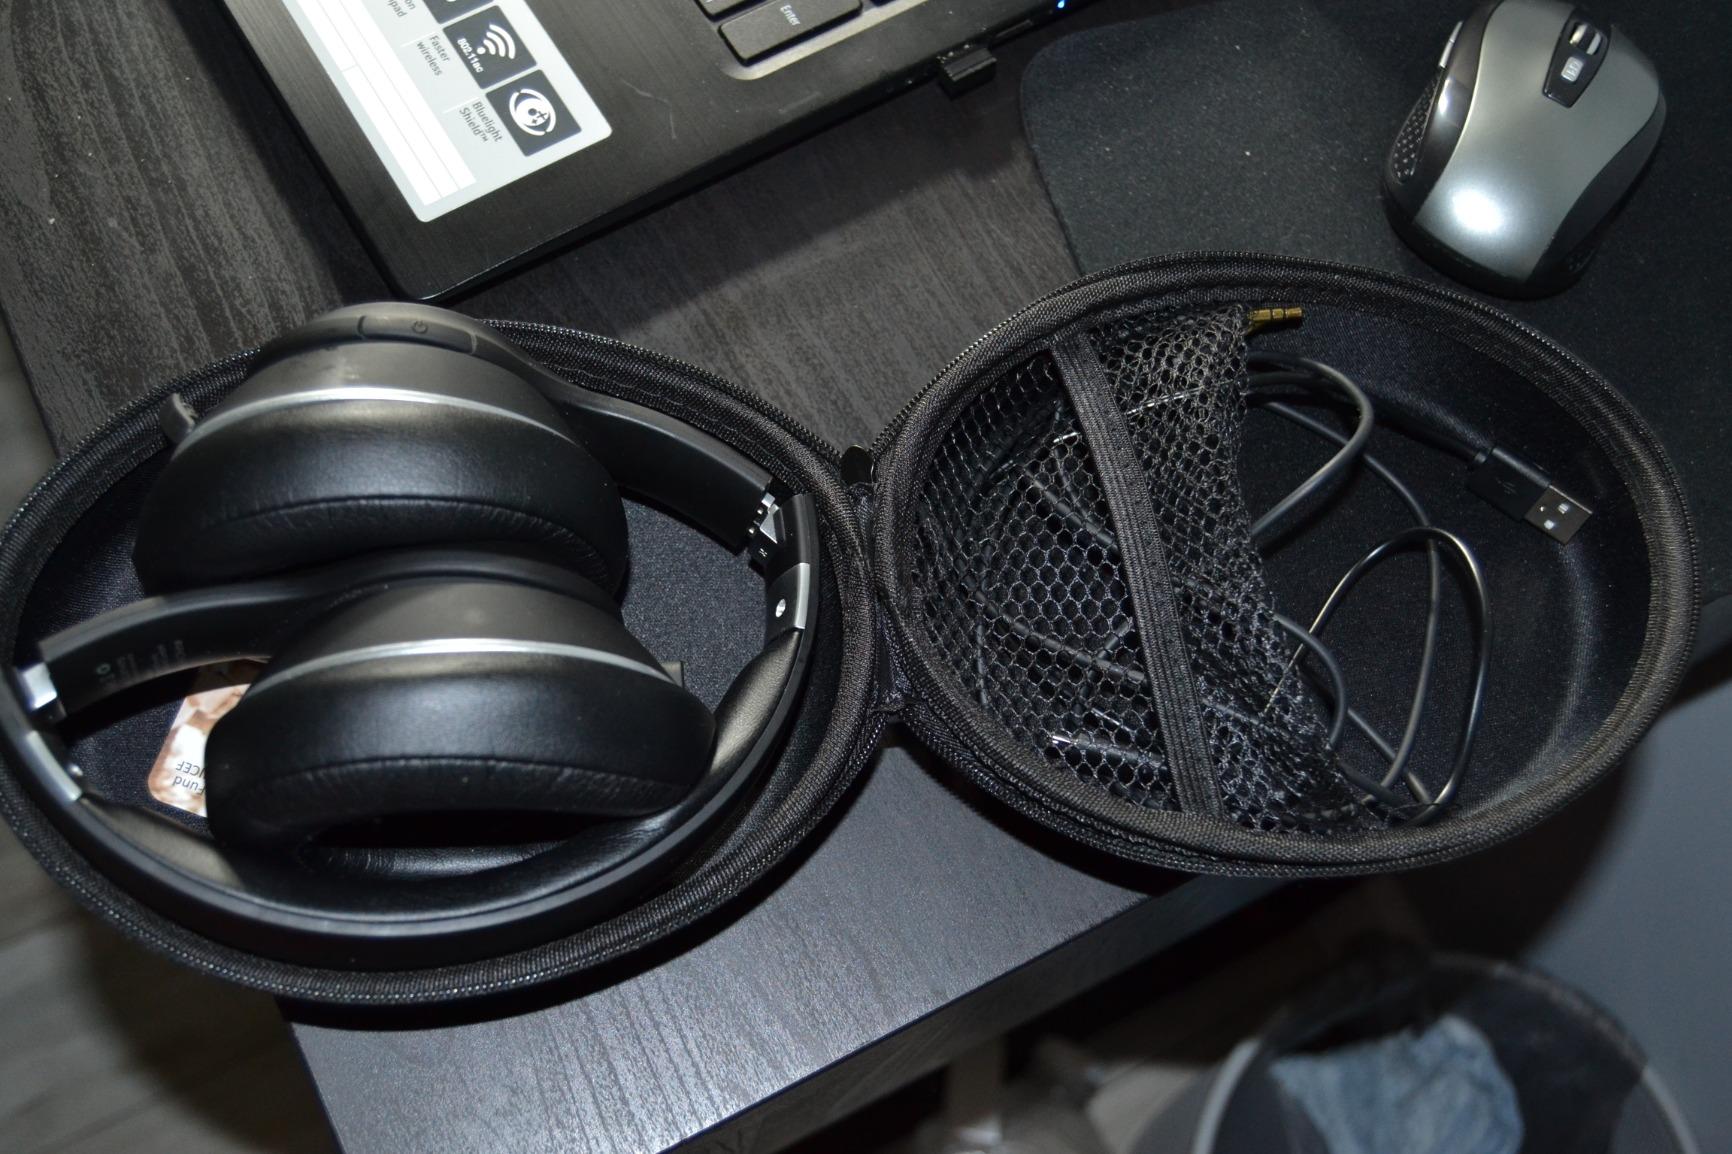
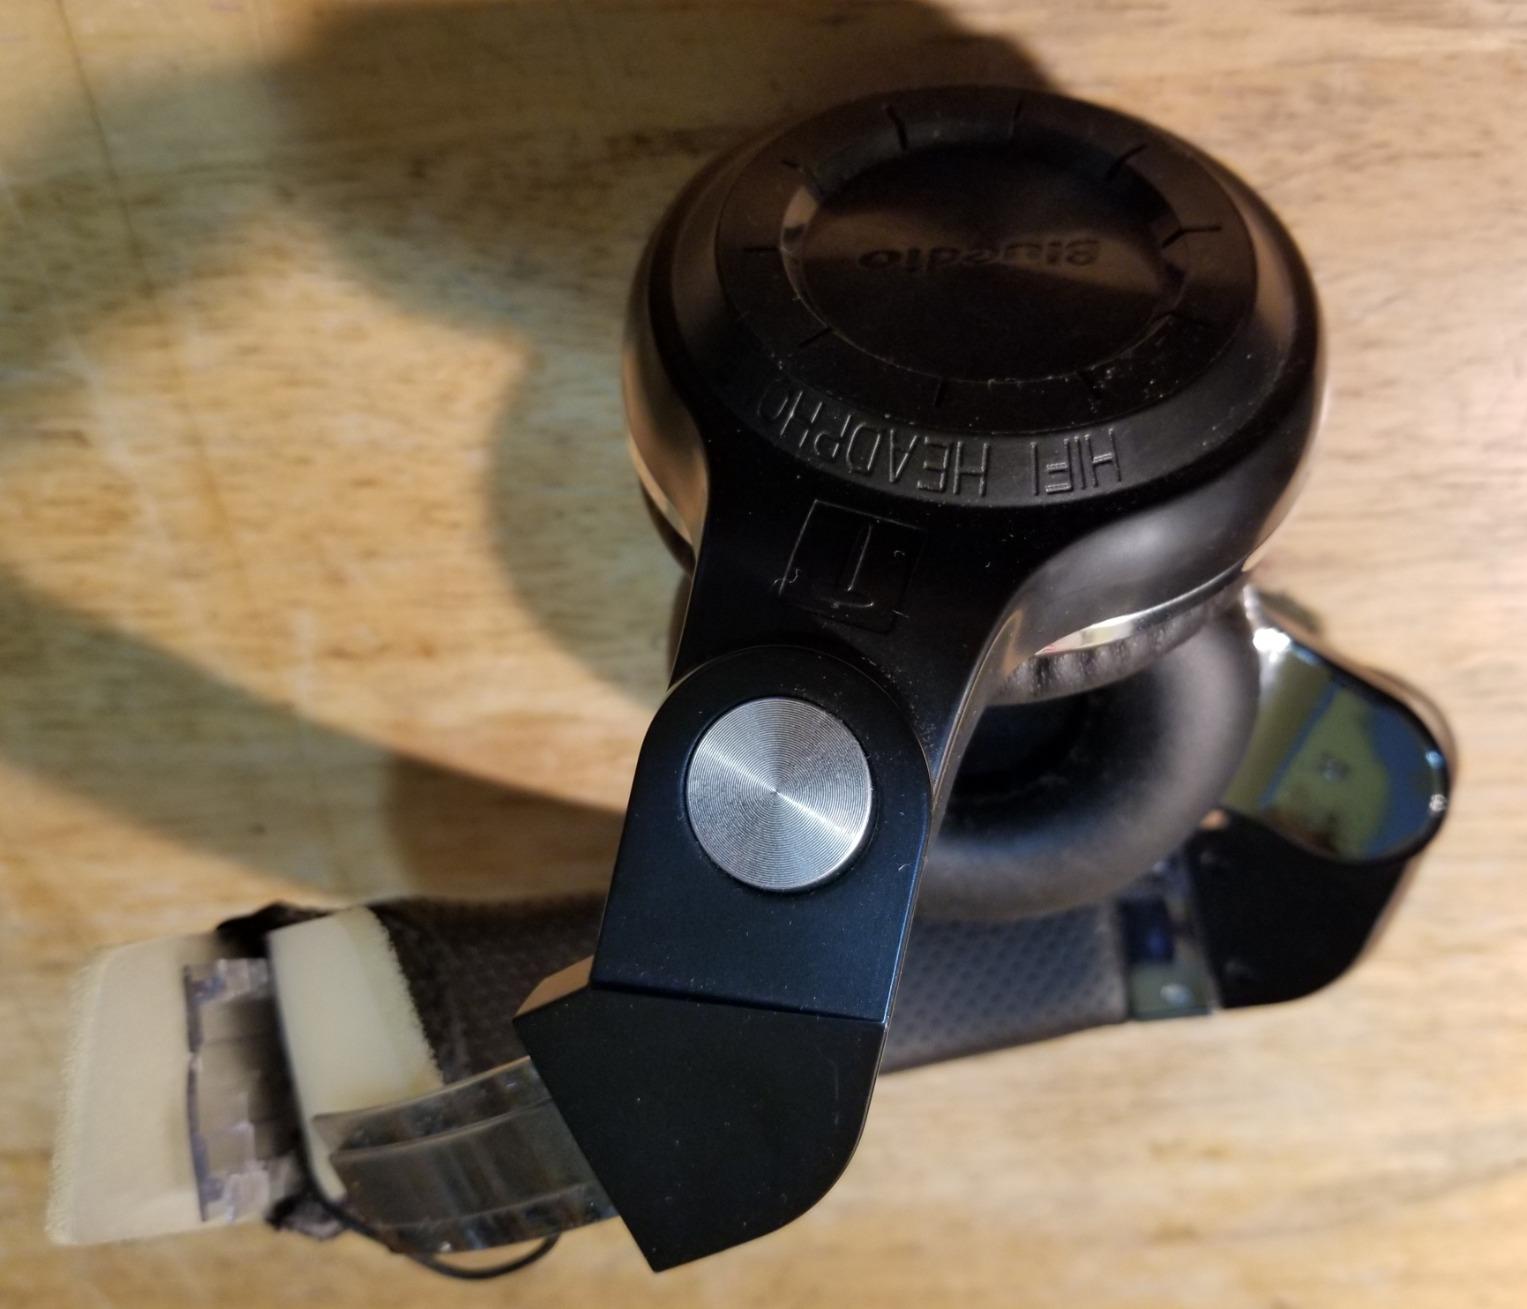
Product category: headphones
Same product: no